Groundskeeping (novel)

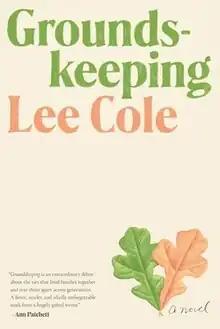

Groundskeeping is a 2022 novel by American author Lee Cole. His debut novel, it was published by Alfred A. Knopf on March 1, 2022.